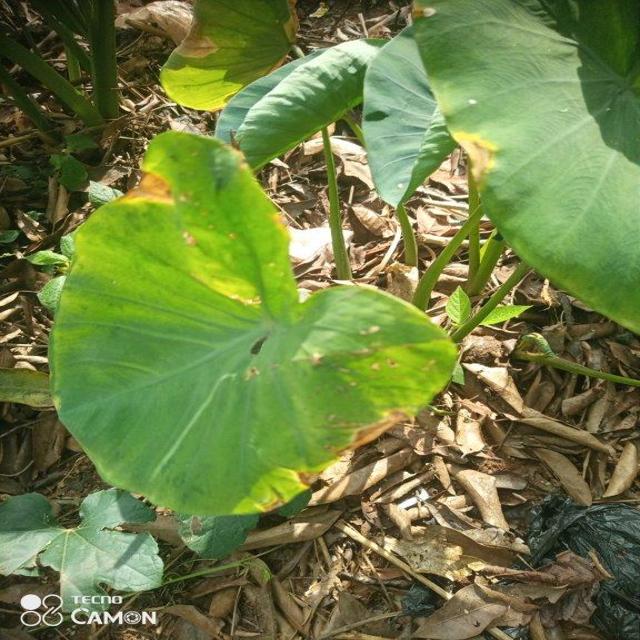
Label: Mid_Blight